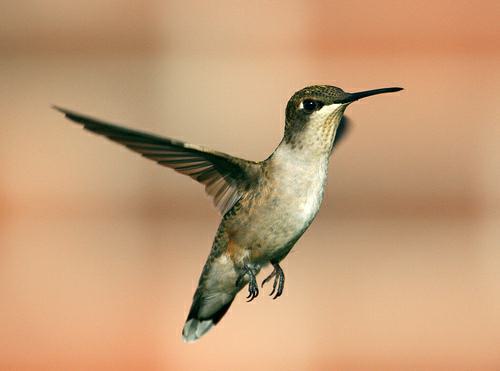
A photo of a ruby throated hummingbird